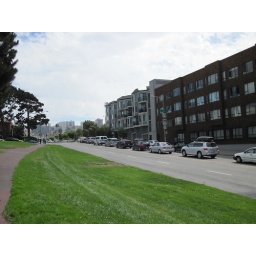
A day walking around SF. Random pictures of beautiful building and steetsA day walking around San Francisco. Random pictures of beautiful streets and buildings.